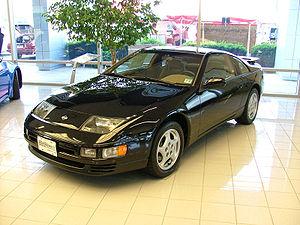
La Nissan 300ZX fait partie de la lignée des voitures sportives de la série Z de chez Nissan.